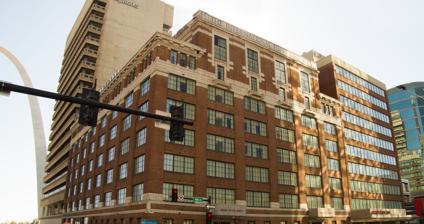
Building: International Fur Exchange Building
Country: United States of America
Year built: 1920
United States historic place International Fur Exchange Building U.S. National Register of Historic Places Show map of Missouri Show map of the United States Location 2 S. Fourth St. St. Louis, Missouri 63102-1809 Coordinates 38°37′25″N 90°11′18″W / 38.62361°N 90.18833°W / 38.62361; -90.18833 ( International Fur Exchange Building ) Area less than one acre Built 1919-20 Architect George W. Hellmuth Architectural style Early Commercial NRHP reference No. 98000313 Added to NRHP April 13, 1998 The International Fur Exchange Building , at 2 S. Fourth St. in St. Louis, Missouri , was listed on the National Register of Historic Places in 1998. The original building is a seven-story commercial building, on a 125 by 150 feet (38 m × 46 m) plan, designed by architect George W. Hellmuth .  It was built during 1919–20. It has also been known as the Fouke Fur Company Building .  It was site of fur auctions.  The Fouke Fur Company held all rights, by an exclusive contract with the United States Government, "for the processing and sale of all sealskins and foxskins taken from Government herds on the Pribilof Islands in the Bering Sea. In addition, from 1920- 1925 and again from 1934-1956."  Public auctions of its fur seal pelts were held here. A ten-story addition on the south, added in 1958, has compatible design.  The building experienced some demolition in 1997, mostly on the building's interior, with removal of salvageable materials. However, some of the building maintained external damage during the demolition. In 1997, Drury Hotels acquired the International Fur Exchange Building property, and, along with the Thomas Jefferson Building and American Zinc building, saved them from being demolished and renovated all three into a single building, now called the Drury Plaza Hotel at the Arch. During renovation, all three buildings were added to the National Register of Historic Places. References